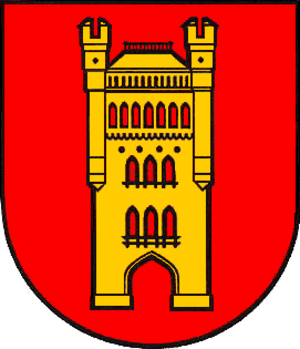
Galanta est une ville de Slovaquie occidentale, située à environ 50 km à l'est de Bratislava. Sa population est de 15 900.